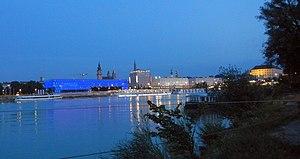
L'Autriche, en forme longue la république d'Autriche, est un État fédéral d'Europe centrale sans accès à la mer. Pays montagneux, il est entouré, dans le sens des aiguilles d'une montre, par l'Allemagne et la Tchéquie au nord, la Slovaquie et la Hongrie à l'est, la Slovénie et l'Italie au sud, et par la Suisse et le Liechtenstein à l'ouest. L'Autriche est membre de l'Union européenne et de la zone euro respectivement depuis 1995 et 1999. Sa langue officielle est l'allemand, mais depuis la ratification de la Charte européenne des langues régionales ou minoritaires, six autres langues sont reconnues. Sa capitale et plus grande ville est Vienne.